Millaroo, Queensland

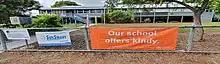
Millaroo State School

Millaroo State School is a government primary (Early Childhood-6) school for boys and girls at 1-13 Cunningham Street. In 2018, the school had an enrolment of 9 students with 3 teachers (2 full-time equivalent) and 6 non-teaching staff (2 full-time equivalent).